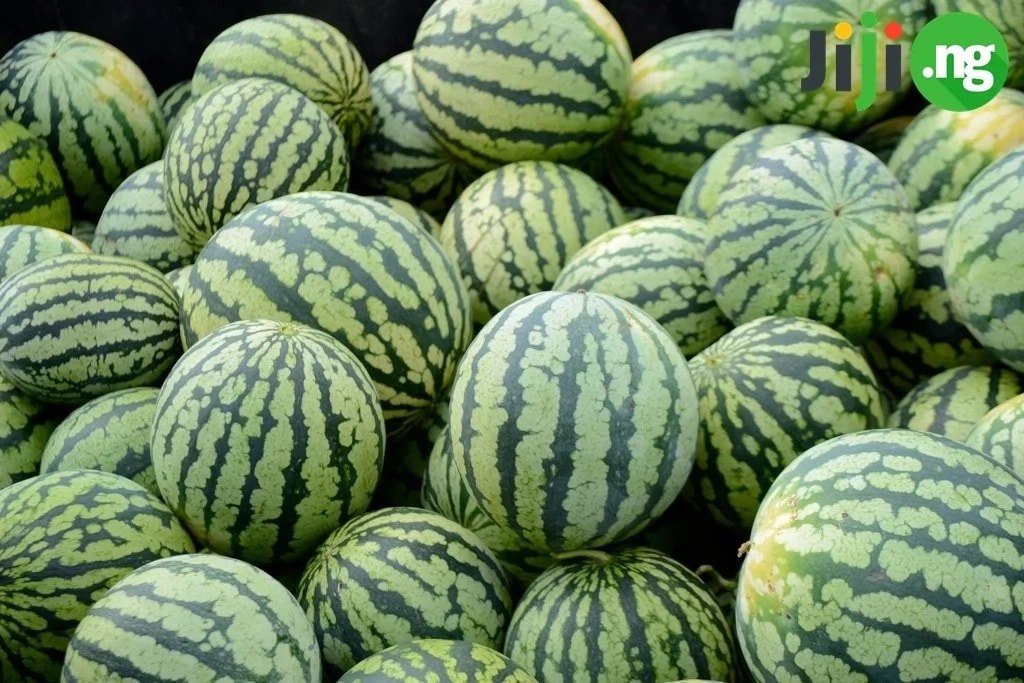
Label: Watermelon